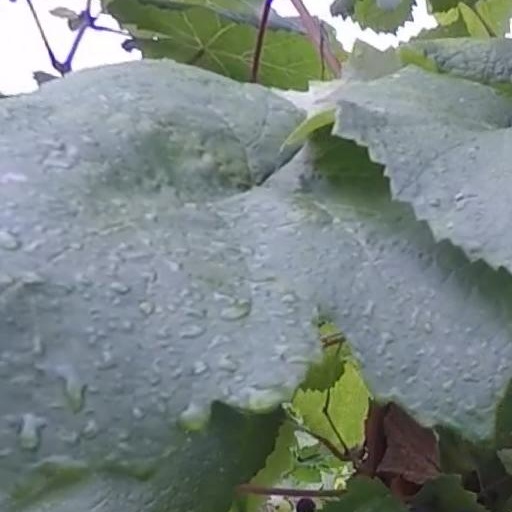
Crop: grape